T.A.T.u.

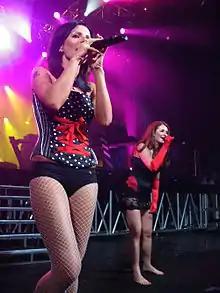
t.A.T.u in 2008

Volkova soon joined Katina and previous producer Sergio Galoyan in the studio. The group was backed by their record label, Universal Music International, in finding adequate songs and production to release a new album. In August 2005, "All About Us" and "Lyudi Invalidy" were announced to be the first singles from the English and Russian albums, respectively. "All About Us" was a worldwide hit, charting in the top ten in the majority of European charts. The group released their second English album on 5 October 2005 titled "Dangerous and Moving". Its Russian counterpart was released on 19 October, titled "Lyudi Invalidy". The second single was "Friend or Foe". Soon after the video was released, the group's management replaced drummer Roman Ratej with Steve "Boomstick" Wilson, and appointed a new bassist, Domen Vajevec. On 25 March 2006, t.A.T.u. received the award for Best Group at the first edition of the "TRL Awards".